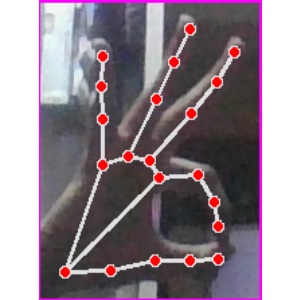
अक्षर: ण